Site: brandenburg
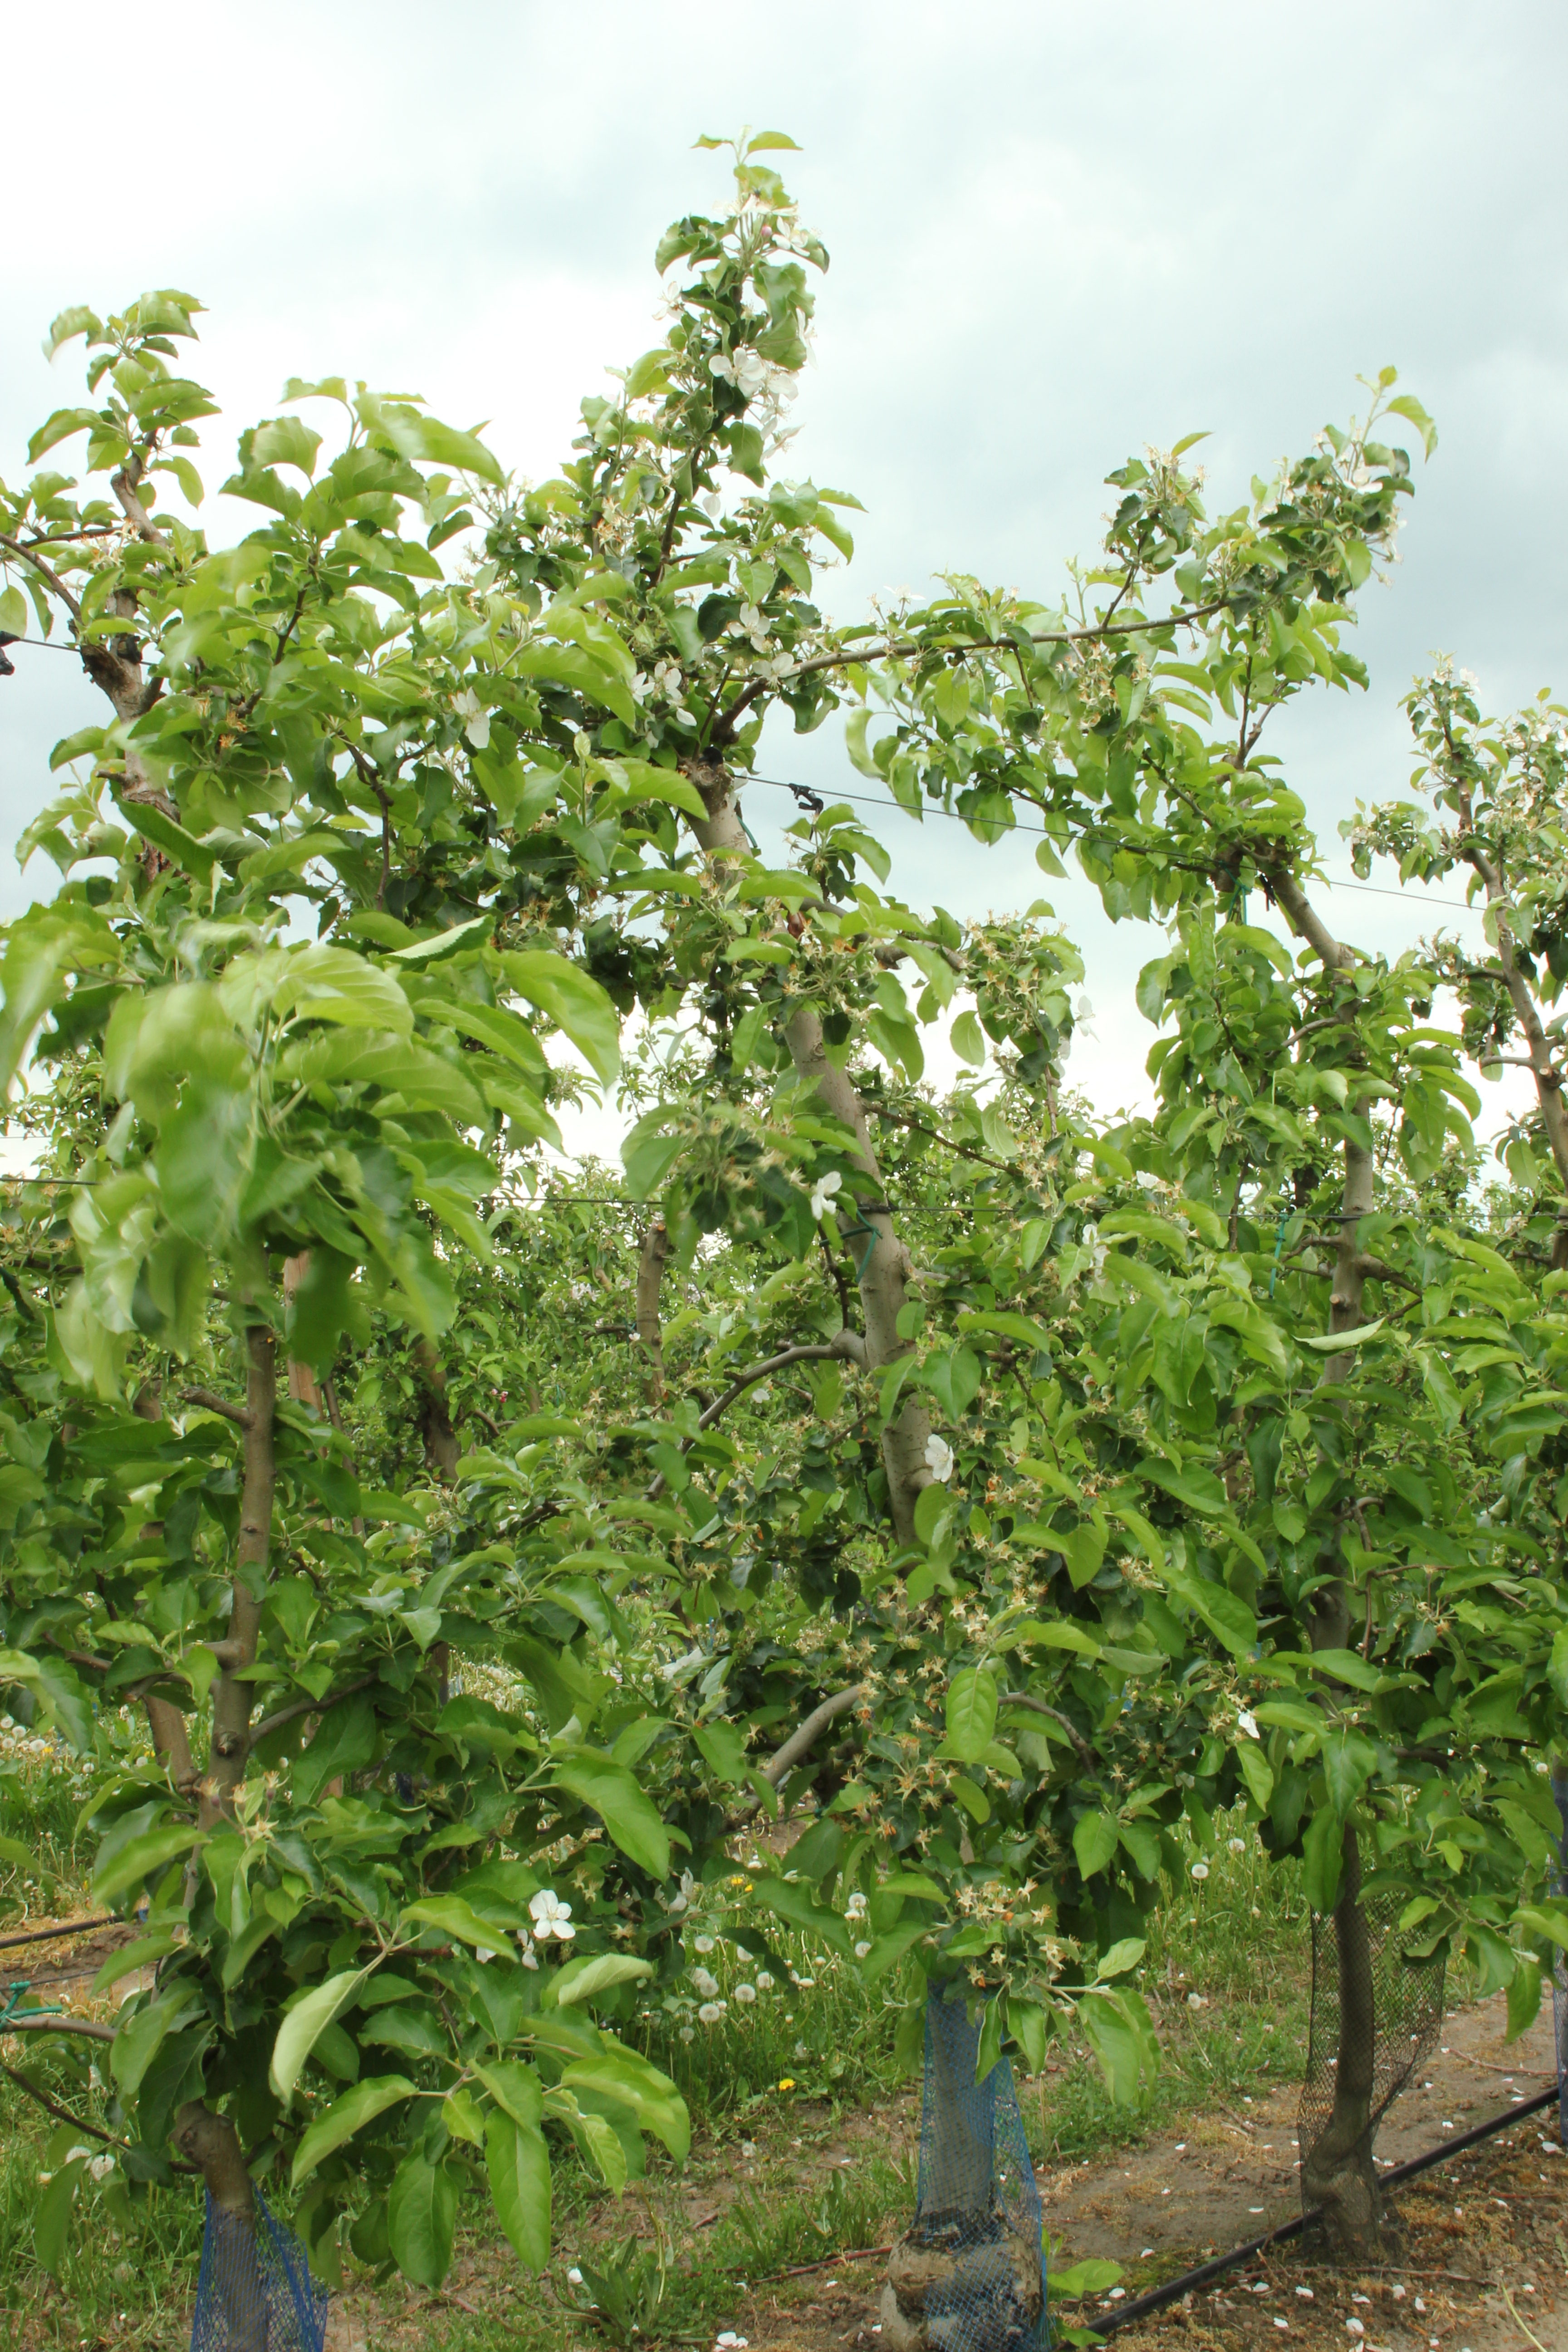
Growth stage (BBCH 67): Flowering